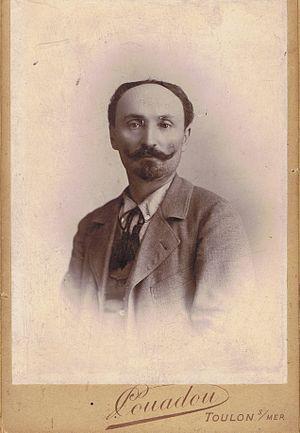
Portrait par Couadou à Toulon vers 880
Octave Gallian, né le 21 juillet 1855 à Toulon et mort le 10 janvier 1918 à Paris 17ᵉ, est un peintre français.